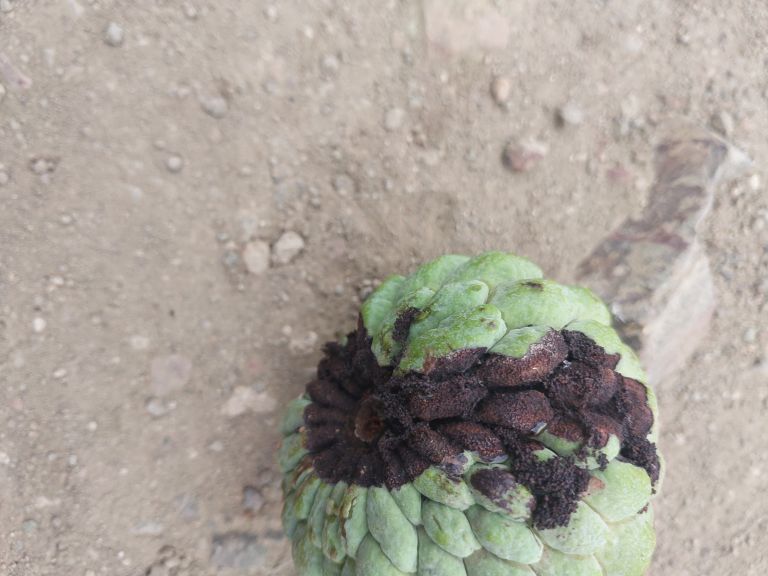
Disease label: Diplodia Rot